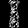
Label: Dress